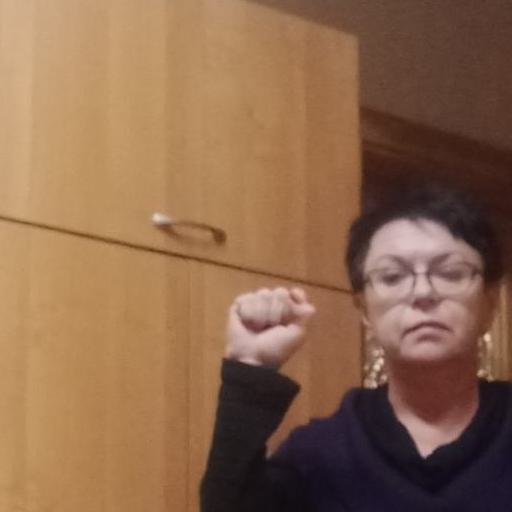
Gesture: fist